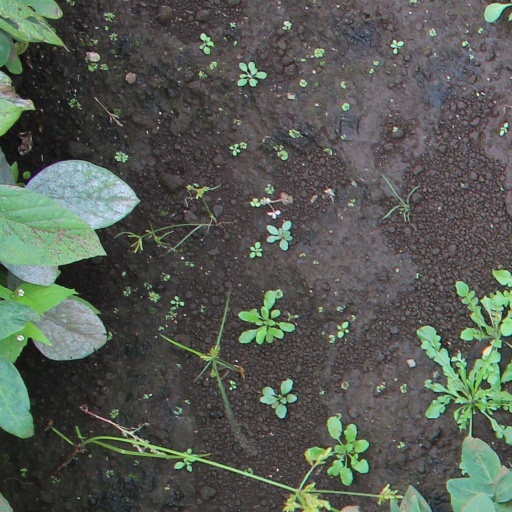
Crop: soybean